Łódź Stoki railway station

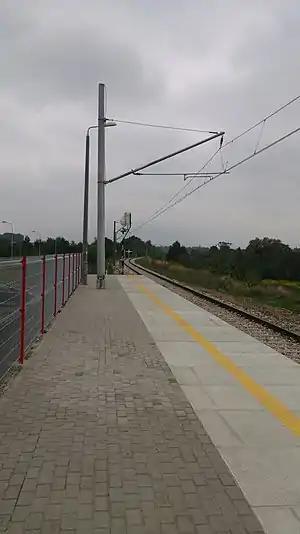
A platform of the station

Łódź Stoki is a commuter station located in the city of Łódź, in Widzew district, on a circular line between Łódź Widzew and Zgierz stations. Initially opened in 1973, it was relocated and built from scratch in 2014 as part of Łódź Commuter Railway project, to provide accessibility to nearby medical center and academic estates.